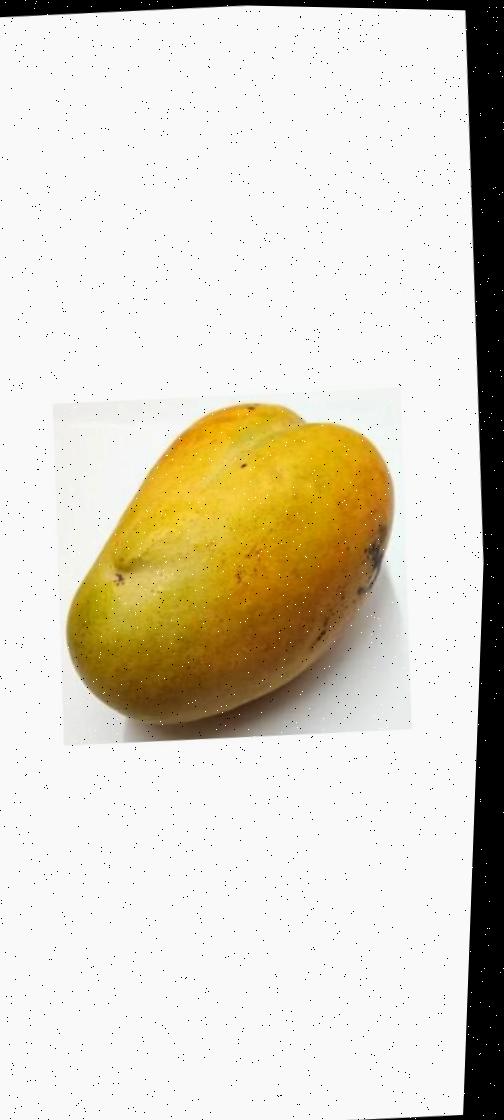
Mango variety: Bari-11